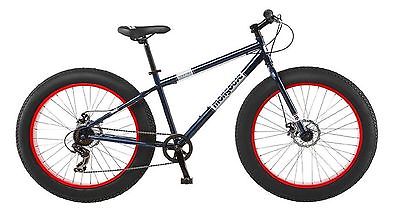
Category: bicycle